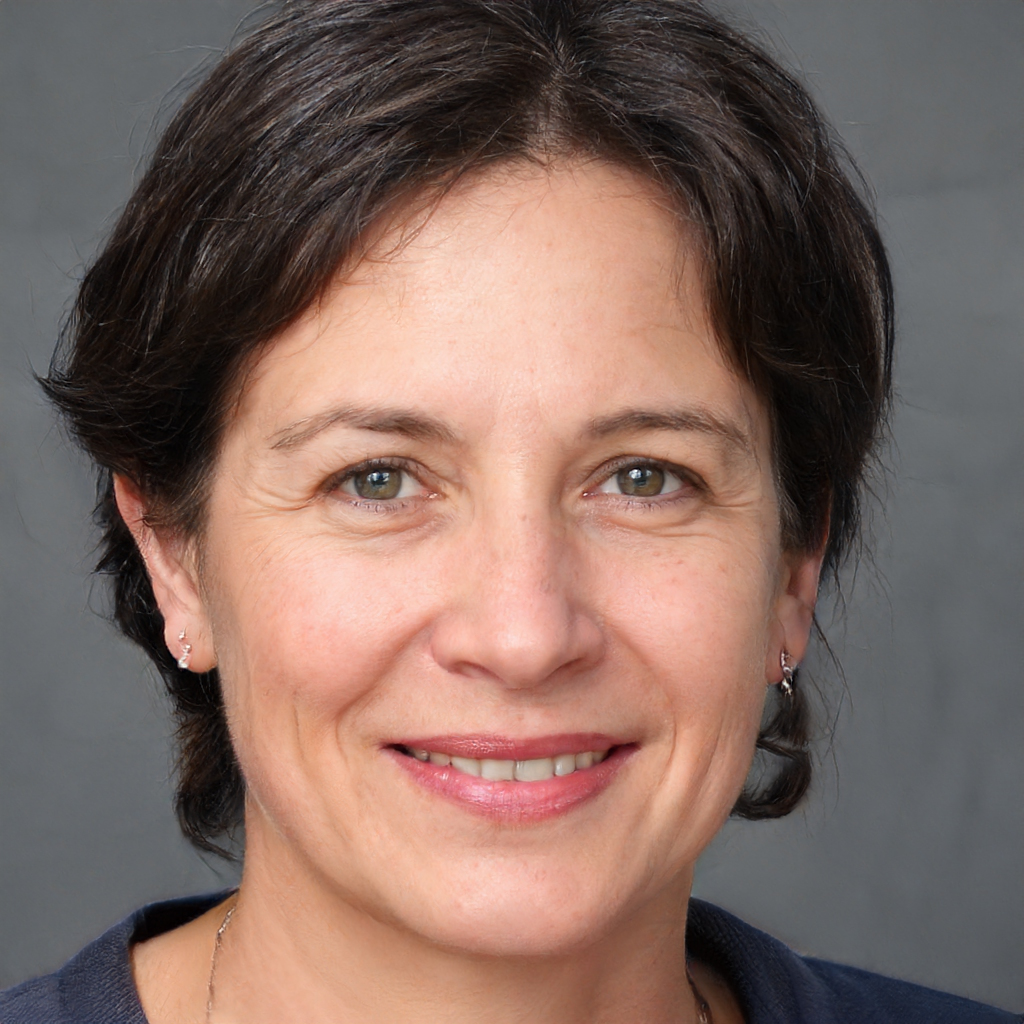
Label: Colored